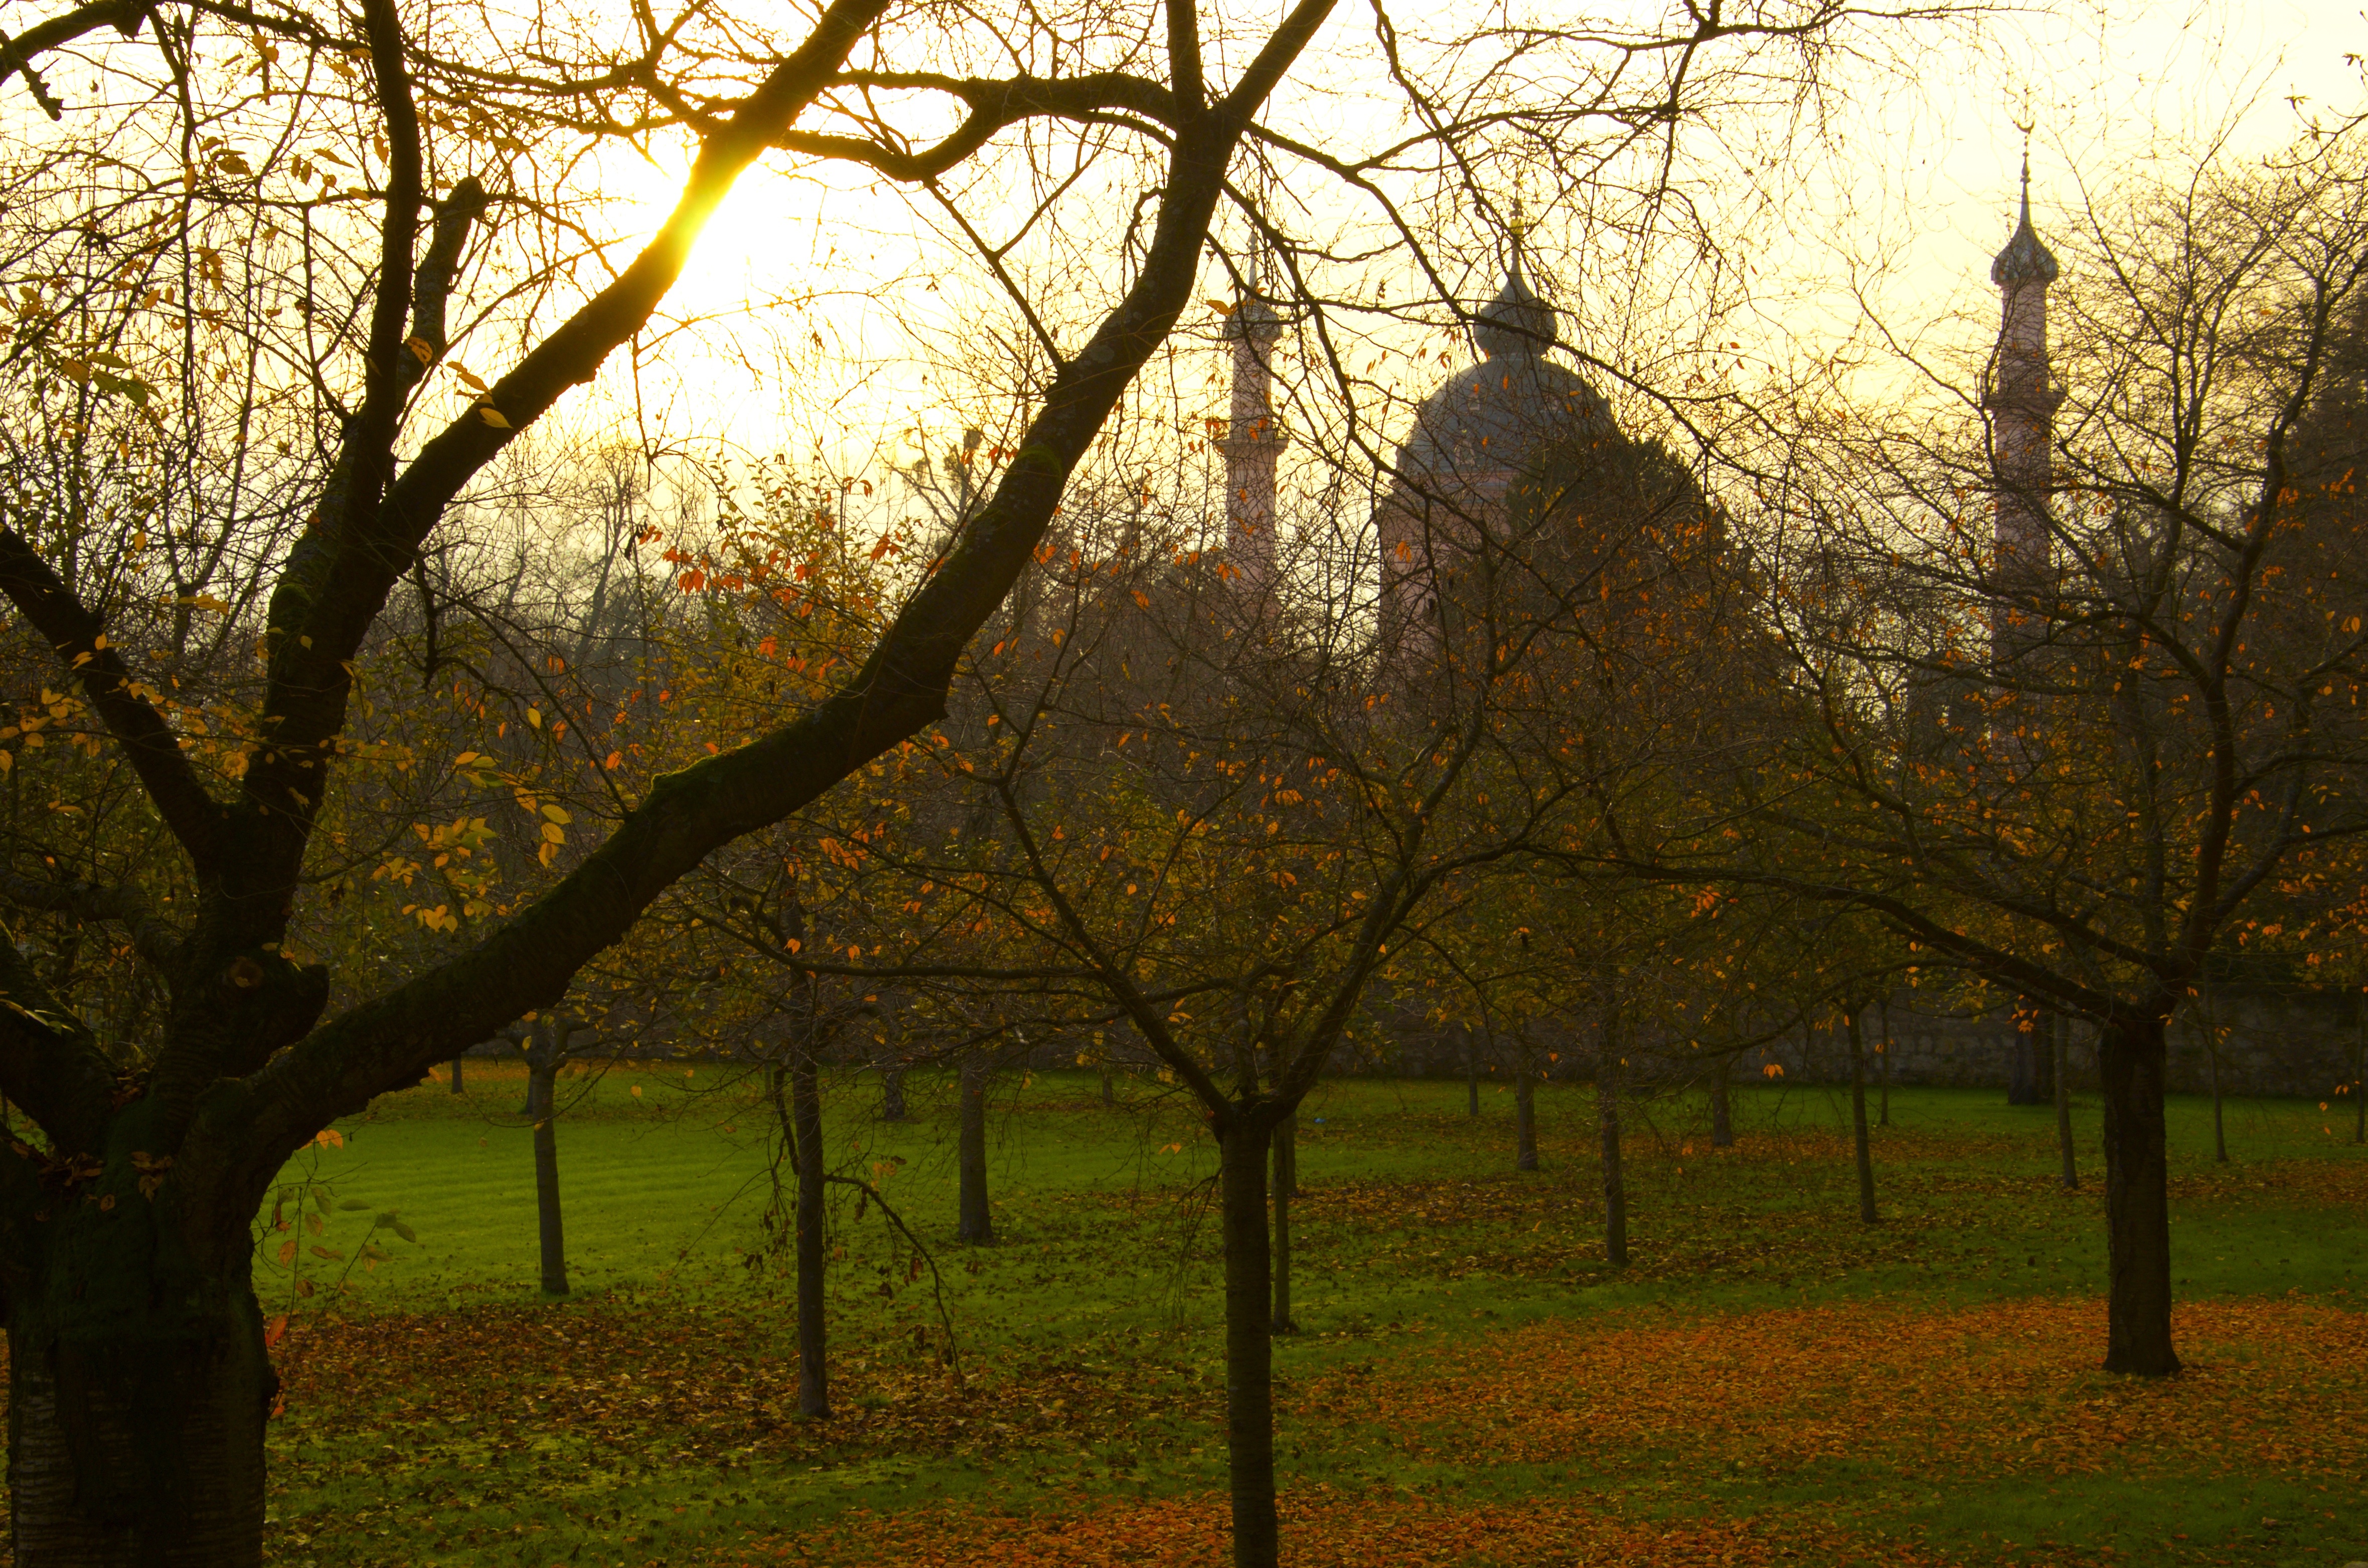
tree, nature, branch, blossom, plant, sunset, sunlight, morning, leaf, flower, evening, twilight, orange, autumn, romantic, castle, garden, season, trees, mosque, germany, beautiful, woodland, melancholic, minaret, castle park, schlossgarten, schwetzingen, woody plant